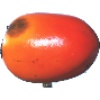
Label: Kaki 1